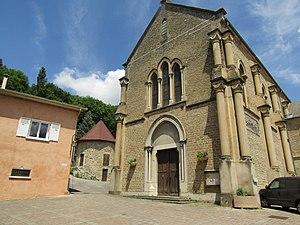
Porche de l'église de Cessieu en 2019
Cessieu est une commune française située dans le département de l'Isère, en région Auvergne-Rhône-Alpes.